Hamilton, Ohio

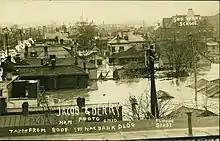
The Great Flood in Hamilton, at left is North 3d Street

Hamilton originated as Fort Hamilton, named to honor Alexander Hamilton, first Secretary of the Treasury. The fort was constructed in September through October 1791 by General Arthur St. Clair, governor of the Northwest Territory. It was the first of several built north from Fort Washington into Indian territory. The fort was built to serve as a supply station for the troops of St. Clair during his campaign in the Northwest Indian War. Later, it was used by General "Mad" Anthony Wayne. It was located upstream from the mouth of the Great Miami River, where the river is shallow during normal flow and easily forded on its gravelly bottom by men, animals, and wagons. In 1792, the fort was enlarged with a stable area by General Wayne. The fort was abandoned in 1796 after the signing of the Treaty of Greenville.